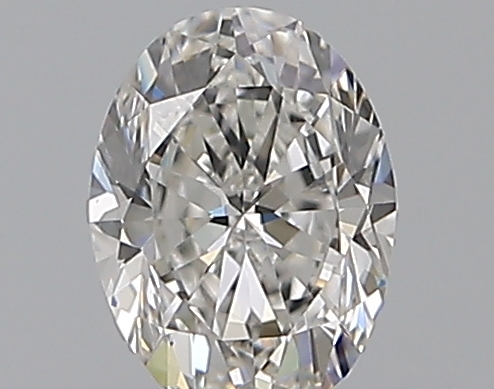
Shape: oval
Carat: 0.5
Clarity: VVS2
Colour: F
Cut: EX
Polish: EX
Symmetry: VG
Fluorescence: M
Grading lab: GIA
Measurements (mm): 5.92 x 4.38 x 2.8